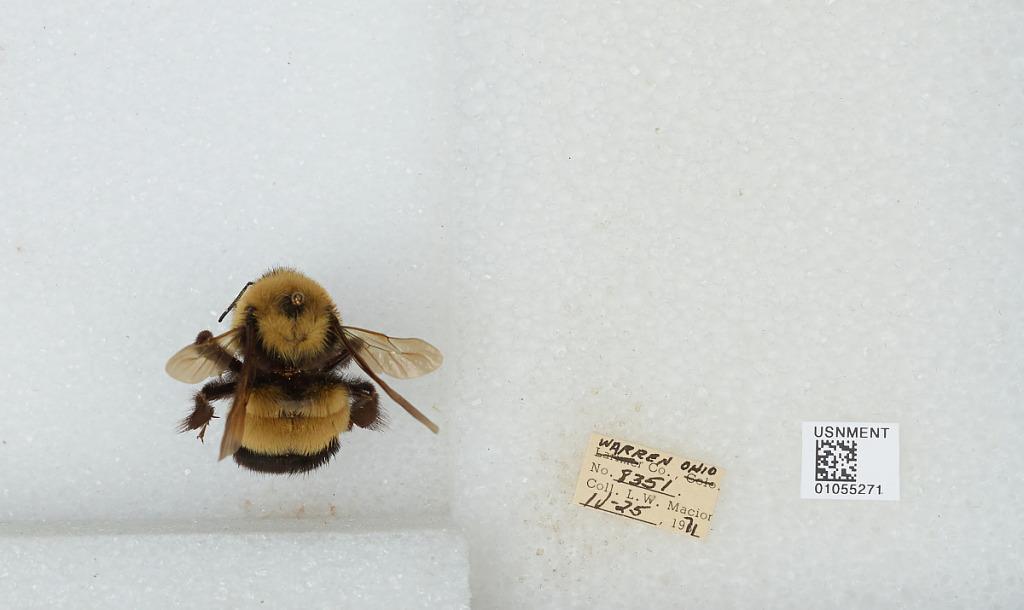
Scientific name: Bombus (Bombus) affinis Cresson
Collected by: L. Macior
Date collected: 1971-4-25
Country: United States
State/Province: Ohio
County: Warren
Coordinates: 39.4242, -84.1856